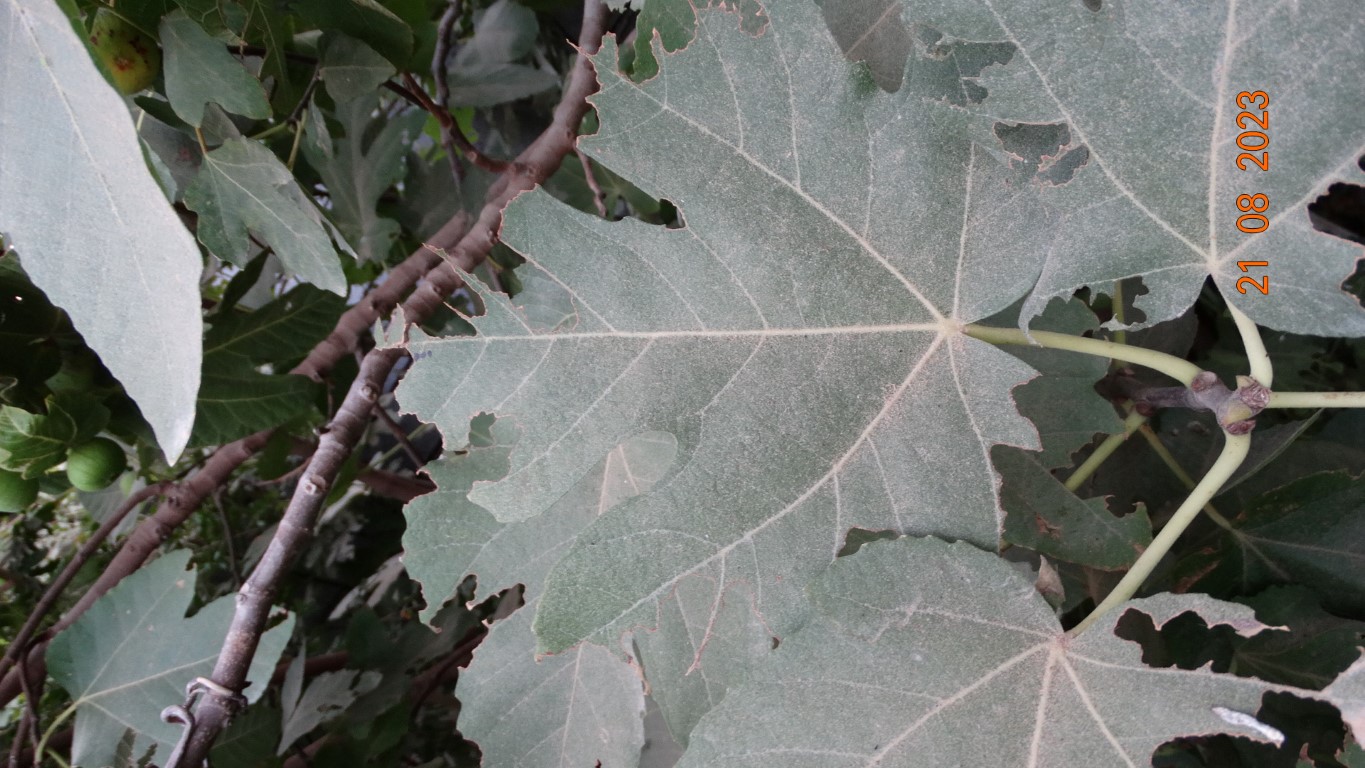
Label: infected